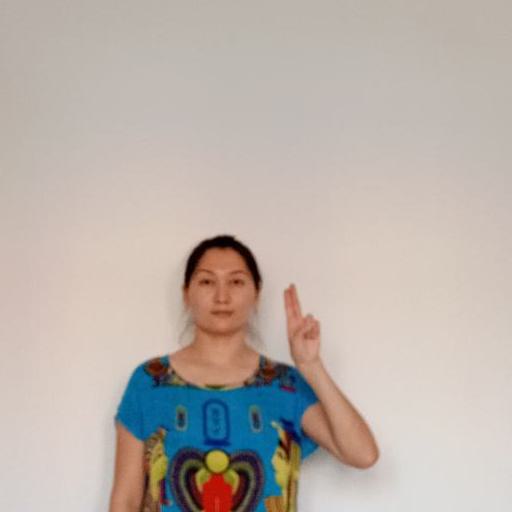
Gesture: two_up